Culture of Kathmandu

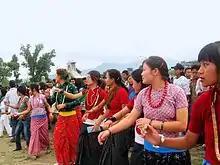
Festive dance of Kiratis, an ancient ethnic group of Nepal

On June 9, 2008, US Cultural Envoy Gene Aitken inaugurated the Kathmandu Jazz Conservatory (KJC) in nearby Lalitpur. A 10-day workshop for over 50 music teachers and Nepali jazz educators was initially held. The mandate of the Conservatory is to create a musical environment where musicians can become knowledgeable in various musical subjects, be exposed to different music genres, and most importantly, where all musicians, from beginners to advanced, can receive a proper music education. Investment in the school has been substantial. Facilities include a music hall which can seat 200 people, a music library, a listening lab, five practice rooms, two large rooms for ensemble rehearsal and group classes, separate rooms for both drum kit and percussion instruments, a piano practice room and a recording studio.